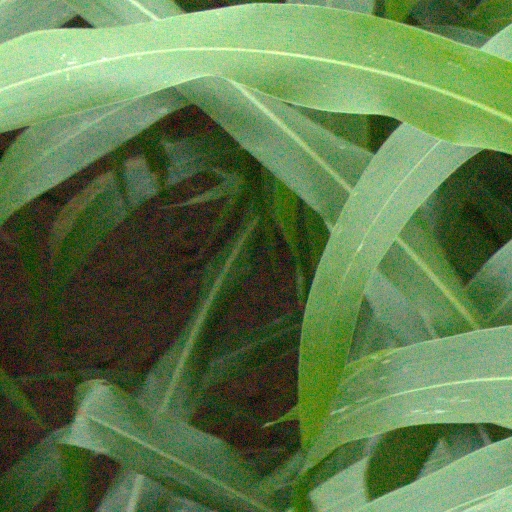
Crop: sorghum